Roar, Lion, Roar

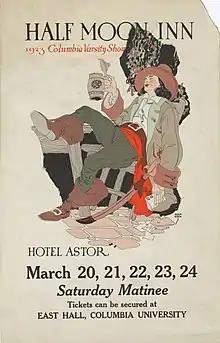
The poster for "Half Moon Inn", for which the tune for "Roar, Lion, Roar" was originally written

The 1923 Varsity Show, "Half Moon Inn", was based on characters from "The Sketch Book of Geoffrey Crayon, Gent." by Washington Irving, including Rip Van Winkle and Hendrick Hudson, the historical explorer for whom the Hudson River is named and who discovered Hudson Strait and Hudson Bay on his ship, the "Halve Maen" ("Half Moon"). The play followed the misadventures of the Columbia crew team, to whom the title "Bold Buccaneers" referred to.